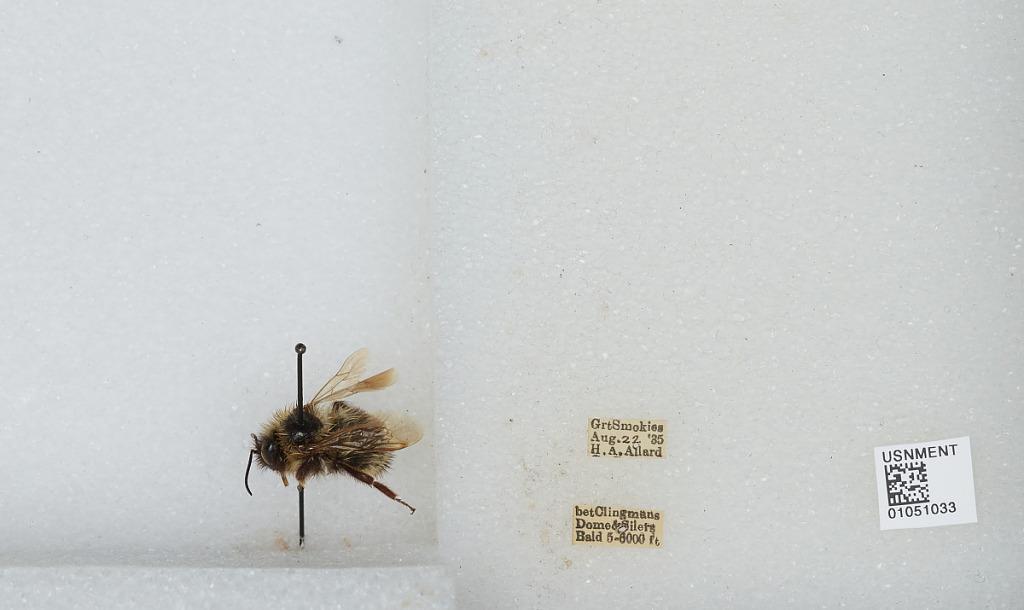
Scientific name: Bombus sp.
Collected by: H. Allard
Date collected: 1935-8-22
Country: United States
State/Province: Tennessee
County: Sevier
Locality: Great Smoky Mountains, between Clingmans Dome and Silers Bald
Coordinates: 35.5656, -83.5333